Leeds Corporation Tramways

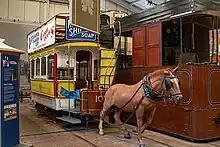
Leeds horse tram 107 at the National Tramway Museum

The last remaining Leeds horse tram, number 107, has been restored by the Leeds Transport Historical Society and is currently on display at Crich. The second of the two experimental single deck trams, number 602, is also preserved at a Crich along with a conversion from a Sunderland tram (Leeds 600). The other experimental single decker, 601, was preserved at the Middleton Railway along with tram 202 owned by Leeds Museums. These were, however, destroyed by vandalism and arson during 1962. Leeds Horsfield Tram No 160 and Feltham Tram No 517 also ended up stored at the Middleton Railway and suffered the same fate in 1968.